Catherine of Burgundy

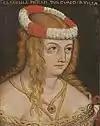
Posthumous portrait of Catherine by Anton Boys

Catharine of Burgundy (Montbard, 1378 – Dijon, 26 January 1425) was Duchess of Further Austria by marriage to Leopold IV, Duke of Austria.